Lajat

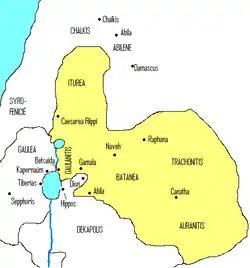
Iturea, Gaulanitis (Golan), Trachonitis (Lajat), Auranitis (Jebel Druze), and Batanaea in the first century CE.

The Lajat (/ALA-LC: "al-Lajāʾ"), also spelled "Lejat", "Lajah", "el-Leja" or "Laja", is the largest lava field in southern Syria, spanning some 900 square kilometers. Located about southeast of Damascus, the Lajat borders the Hauran plain to the west and the foothills of Jabal al-Druze to the south. The average elevation is between 600 and 700 meters above sea level, with the highest volcanic cone being 1,159 meters above sea level. Receiving little annual rainfall, the Lajat is largely barren, though there are scattered patches of arable land in some of its depressions.